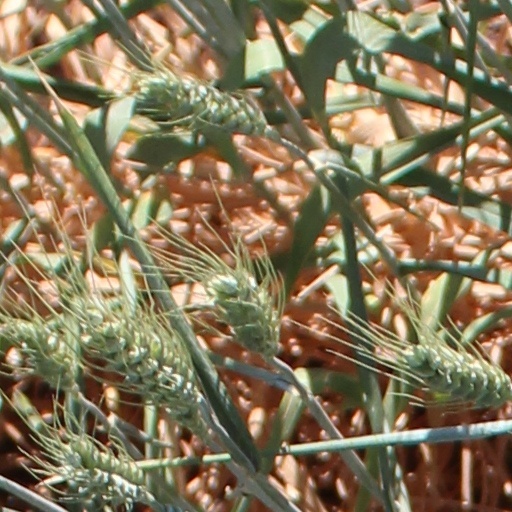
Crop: wheat